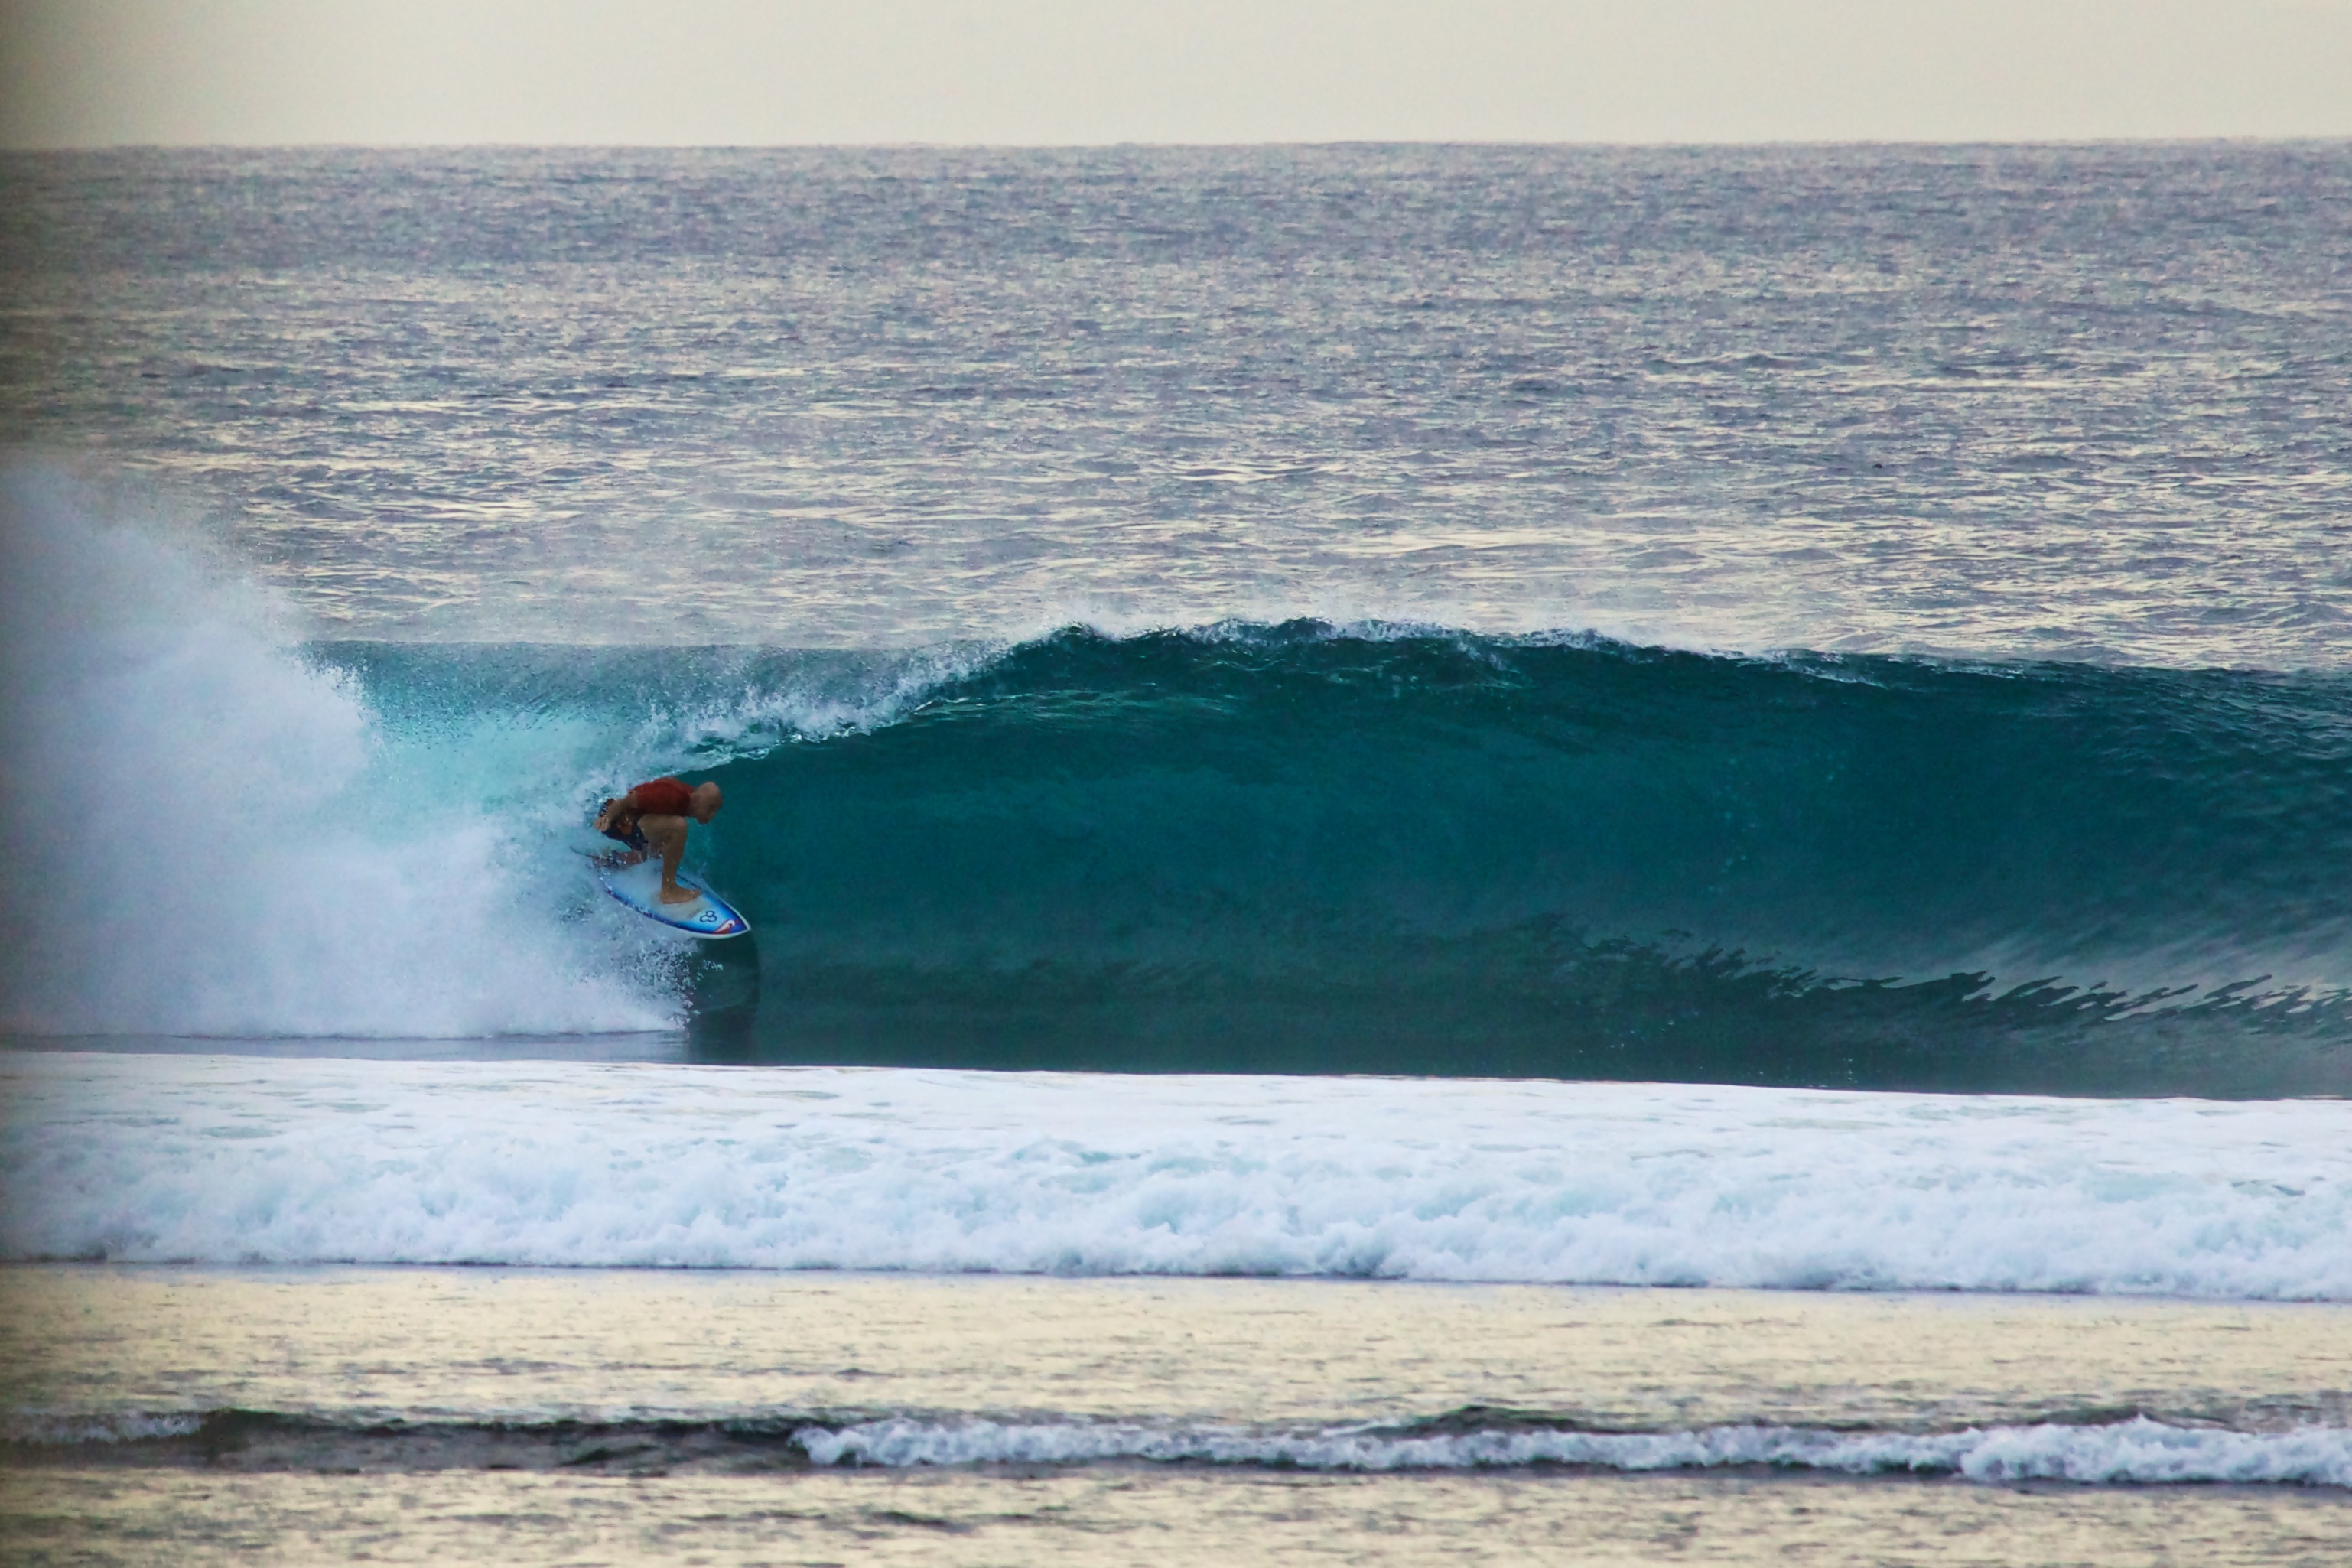
beach, sea, coast, ocean, shore, wave, surfing, surfboard, extreme sport, body of water, sports, indonesia, trumpet, water sport, wind wave, boardsport, surfing equipment and supplies, surface water sports